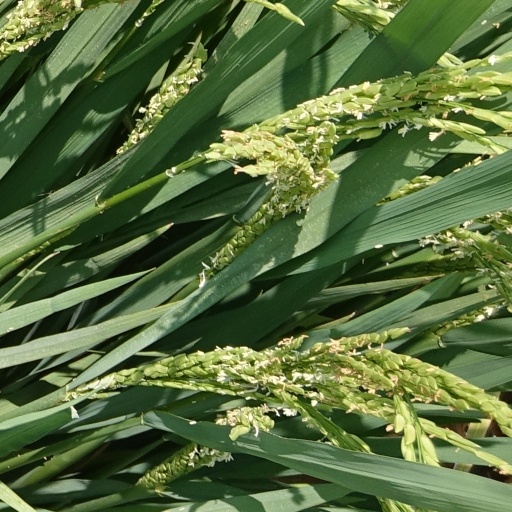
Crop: rice